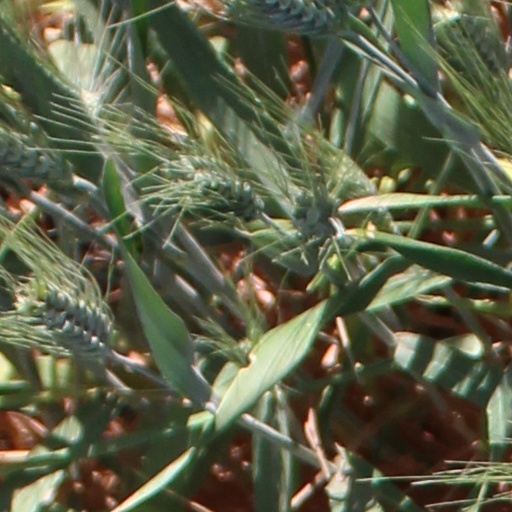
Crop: wheat